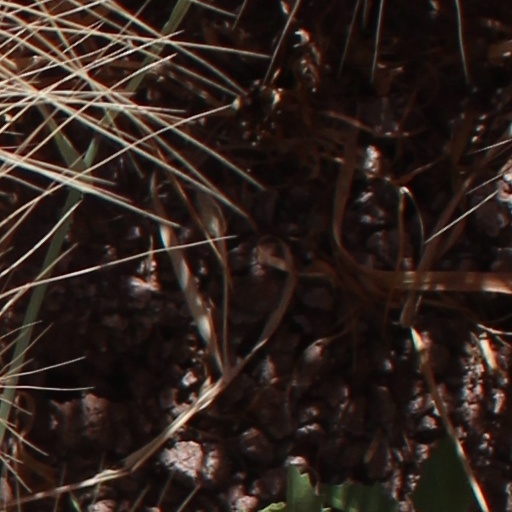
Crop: wheat